Liviu Rebreanu National College

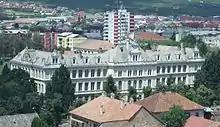
Liviu Rebreanu National College

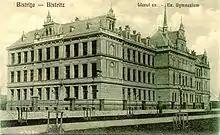
The Lutheran Gymnasium in 1919

Liviu Rebreanu National College is a public day college in Bistrița, Romania, located at 8 Republicii Boulevard.